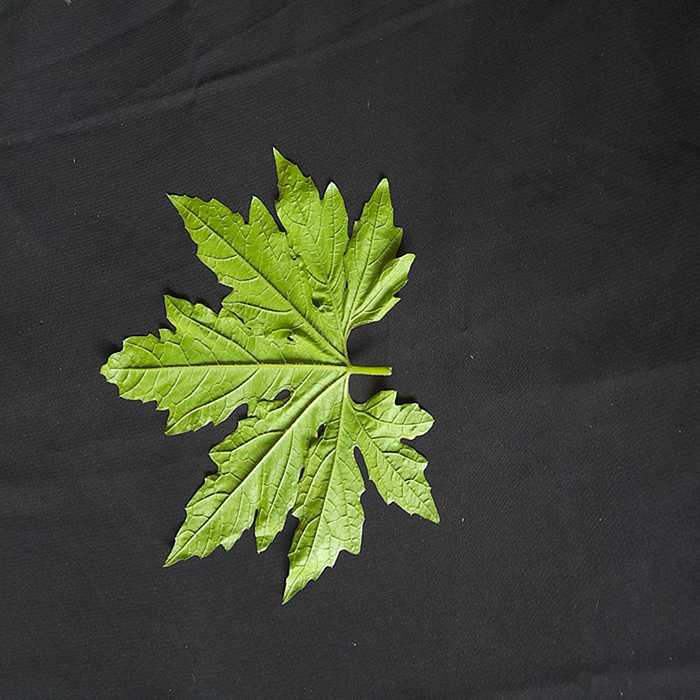
Plant: Bitter Gourd
Label: Fresh leaf